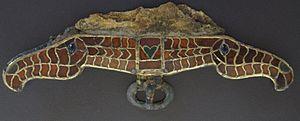
Fermoir_d'aumônière (grenats, or argent verre) trouvé dans une tombe 13 de st-Dizier.
Une aumônière est, à l'origine, une forme de bourse portée à la ceinture et contenant l'argent destiné à l'aumône. Par extension, c'est aussi le nom d'une spécialité gastronomique.
Le Musée de Saint-Dizier est un musée de la ville de Saint-Dizier.